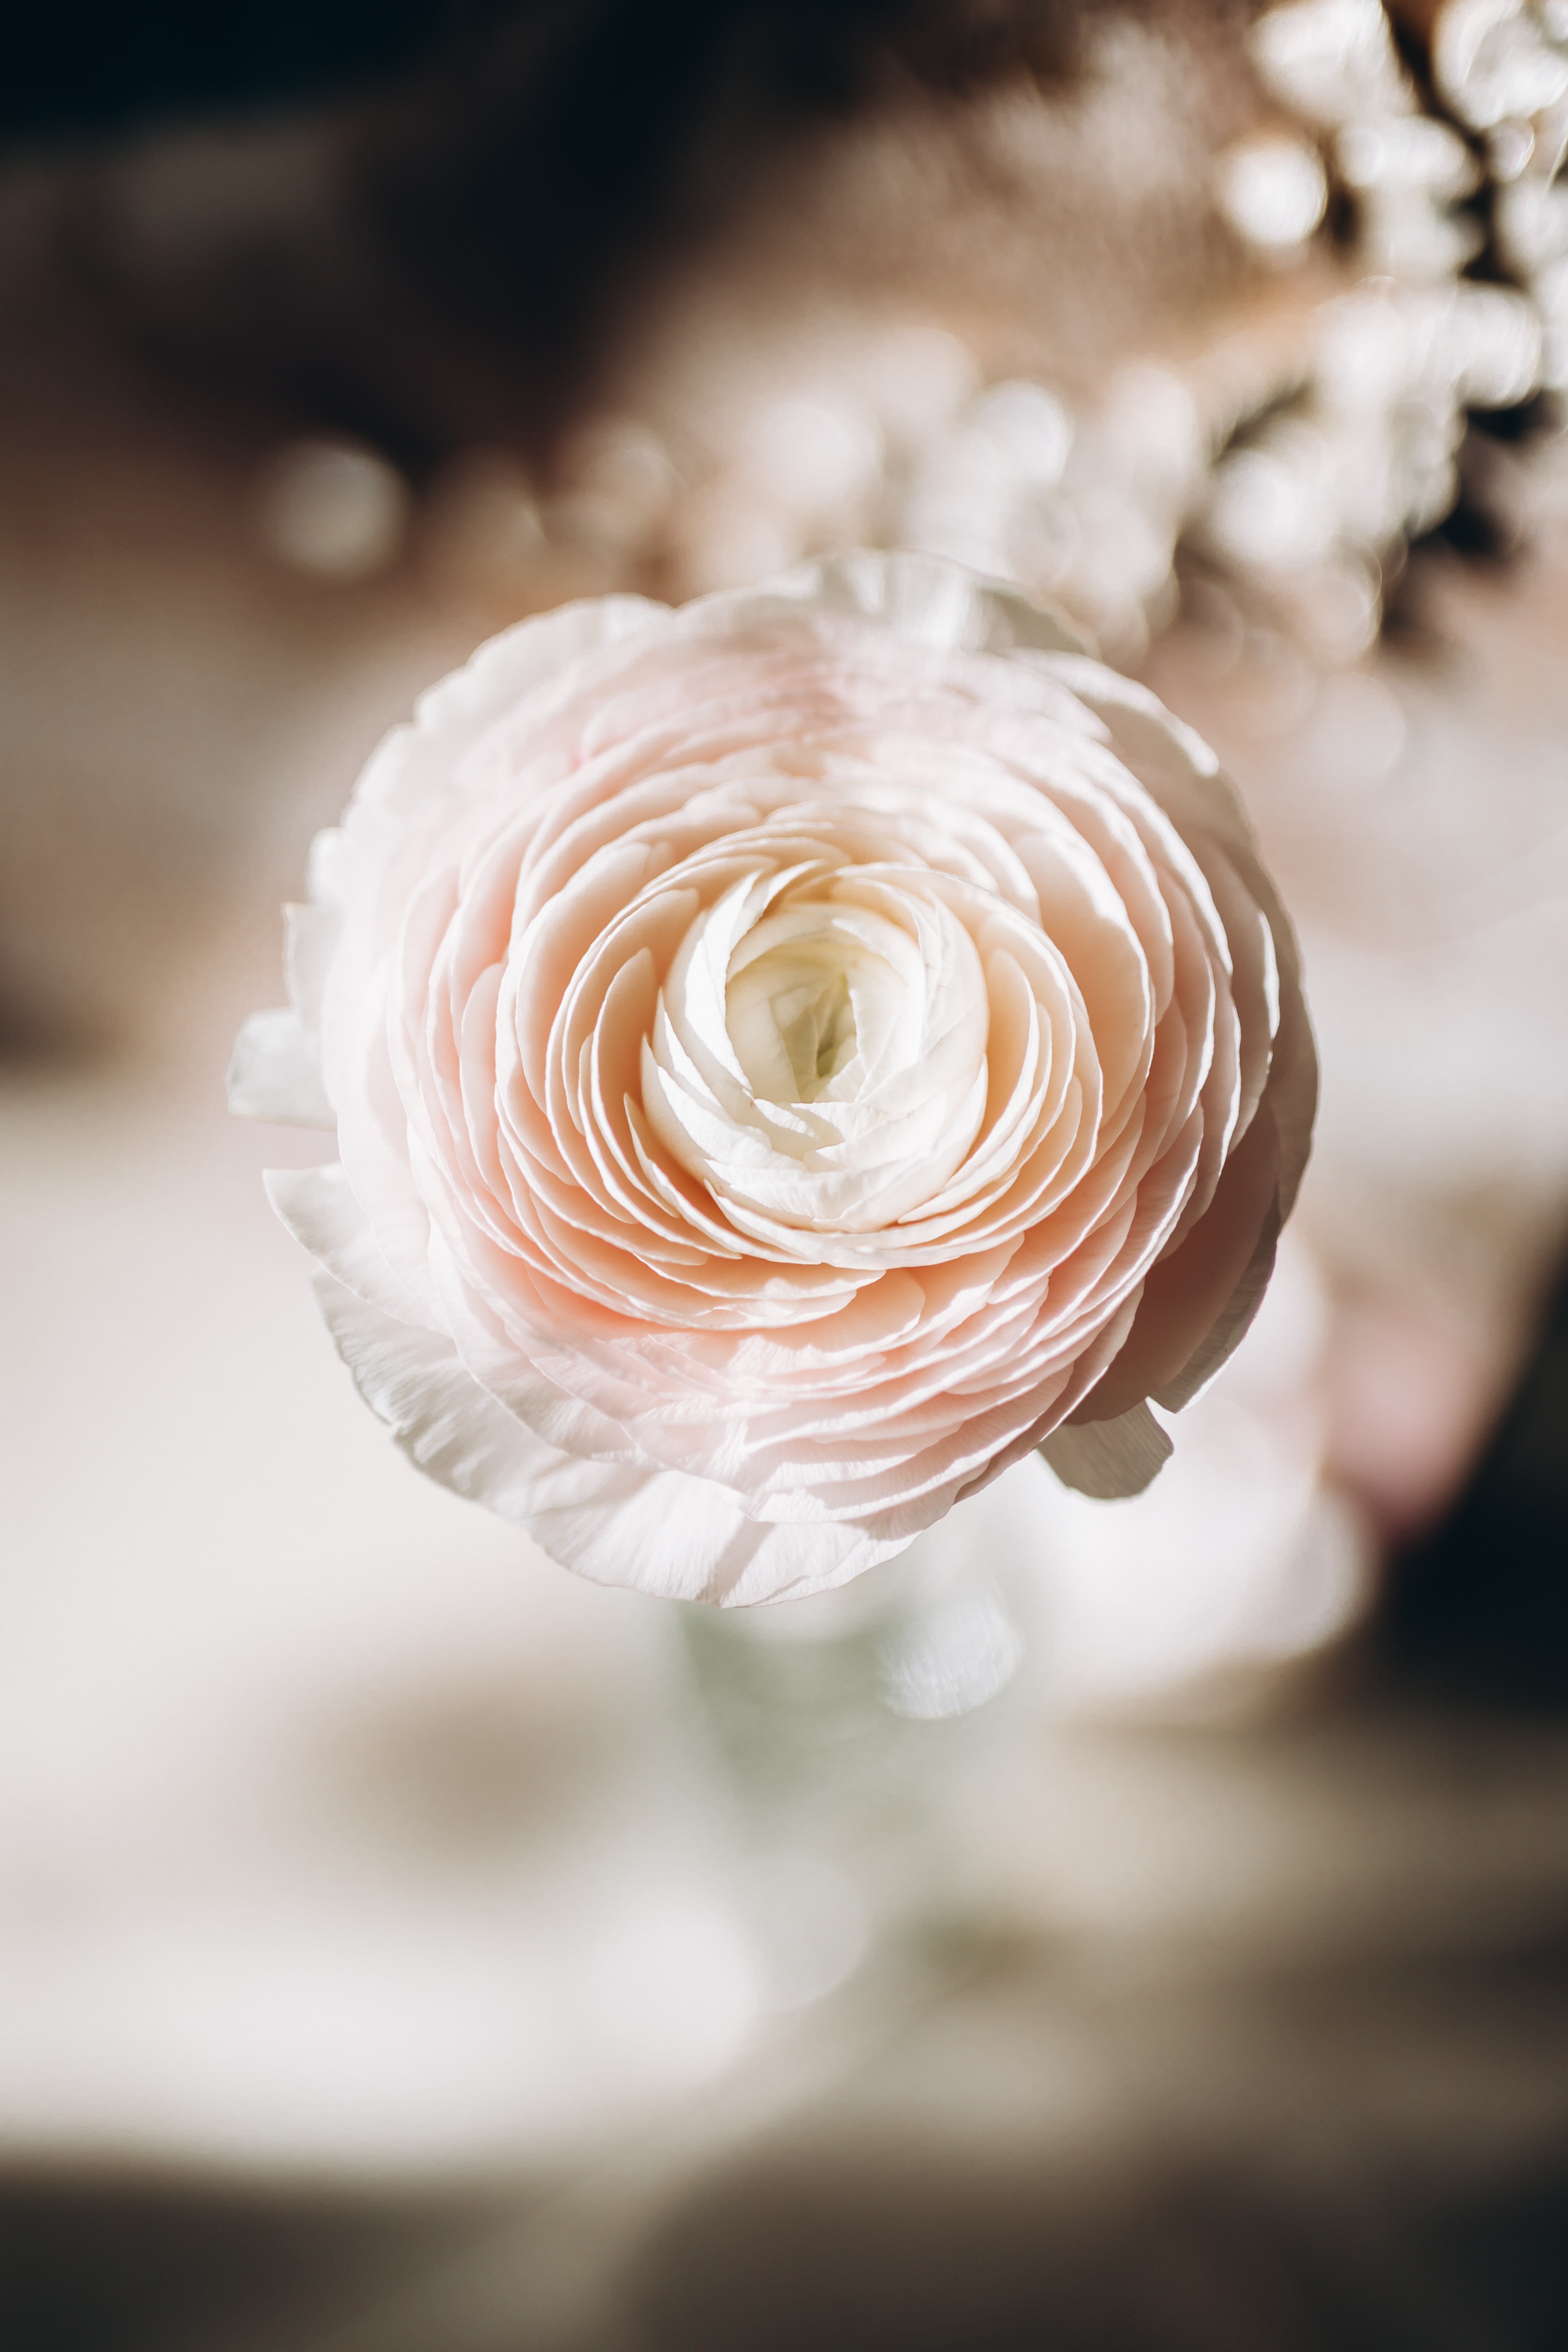
natural, flower, plant, petal, branch, water, wood, orange, flash photography, rose, flowering plant, rose family, grass, rose order, garden roses, peach, pattern, macro photography, event, annual plant, cut flowers, trunk, plant stem, still life photography, wildflower, persian buttercup, still life, rosa centifolia, floristry, floral design, floribunda